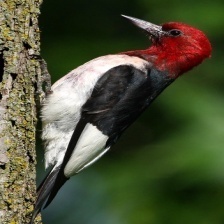
Species: RED HEADED WOODPECKER
Scientific name: MELANERPES ERYTHROCEPHALUS